The American Religion

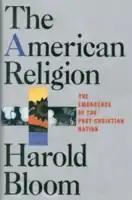
Cover of the first edition

The American Religion: The Emergence of the Post-Christian Nation (1992; second edition 2006) is a book by literary critic Harold Bloom, in which the author covers the topic of religion in the United States from a perspective which he calls "religious criticism". Religious denominations Bloom discusses include the Church of Jesus Christ of Latter-day Saints, Christian Science, the Seventh-day Adventist Church, Jehovah's Witnesses, and the Southern Baptist Convention.